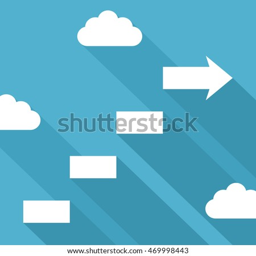
white steps with arrow in clouds on blue sky background .